Applications of capacitors

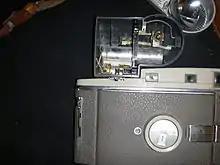
Energy storage capacitor for camera flash in a vintage Polaroid

A capacitor can store electric energy when it is connected to its charging circuit and when it is disconnected from its charging circuit, it can dissipate that stored energy, so it can be used as a temporary battery. Capacitors are commonly used in electronic devices to maintain power supply while batteries are being changed. (This prevents loss of information in volatile memory.)